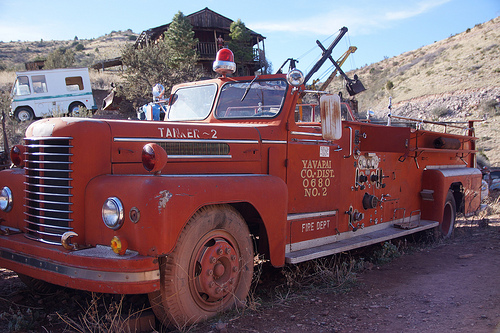
question: ここはどこですか
answer: 野外

question: 何がありますか
answer: 車と家

question: 車はいくつ停まっていますか
answer: ２台

question: どんな車ですか
answer: 赤い消防車と白いキャンピングカー

question: 誰か人は乗っていますか
answer: 人は乗っていない

question: 遠くに見える家はどんな家ですか
answer: ログハウス風の家

question: 木はどれくらい植えられていますか
answer: ３本くらい

question: 天気はどうですか
answer: 晴れ